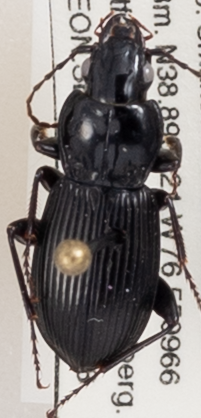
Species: Pterostichus stygicus
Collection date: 2019-08-08
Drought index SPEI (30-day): -0.46
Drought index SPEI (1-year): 1.28
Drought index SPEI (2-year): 1.69